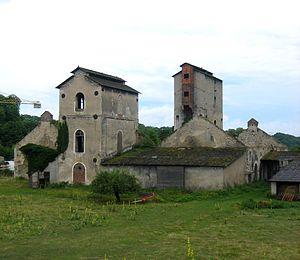
Forges de Rans, Jura, France
Cet article recense les monuments historiques du département du Jura, en France.